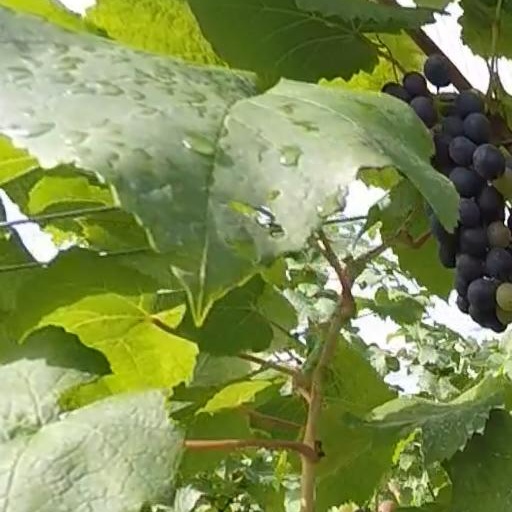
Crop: grape